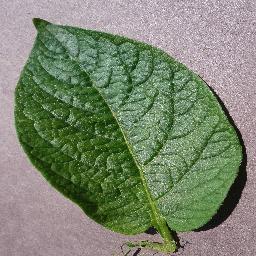
Label: Potato___healthy